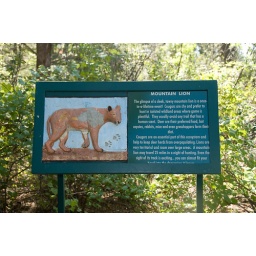
Molded signs assist the blind in learning about the mountain lions that lurk about the huge boulders (joke).